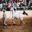
Label: horse